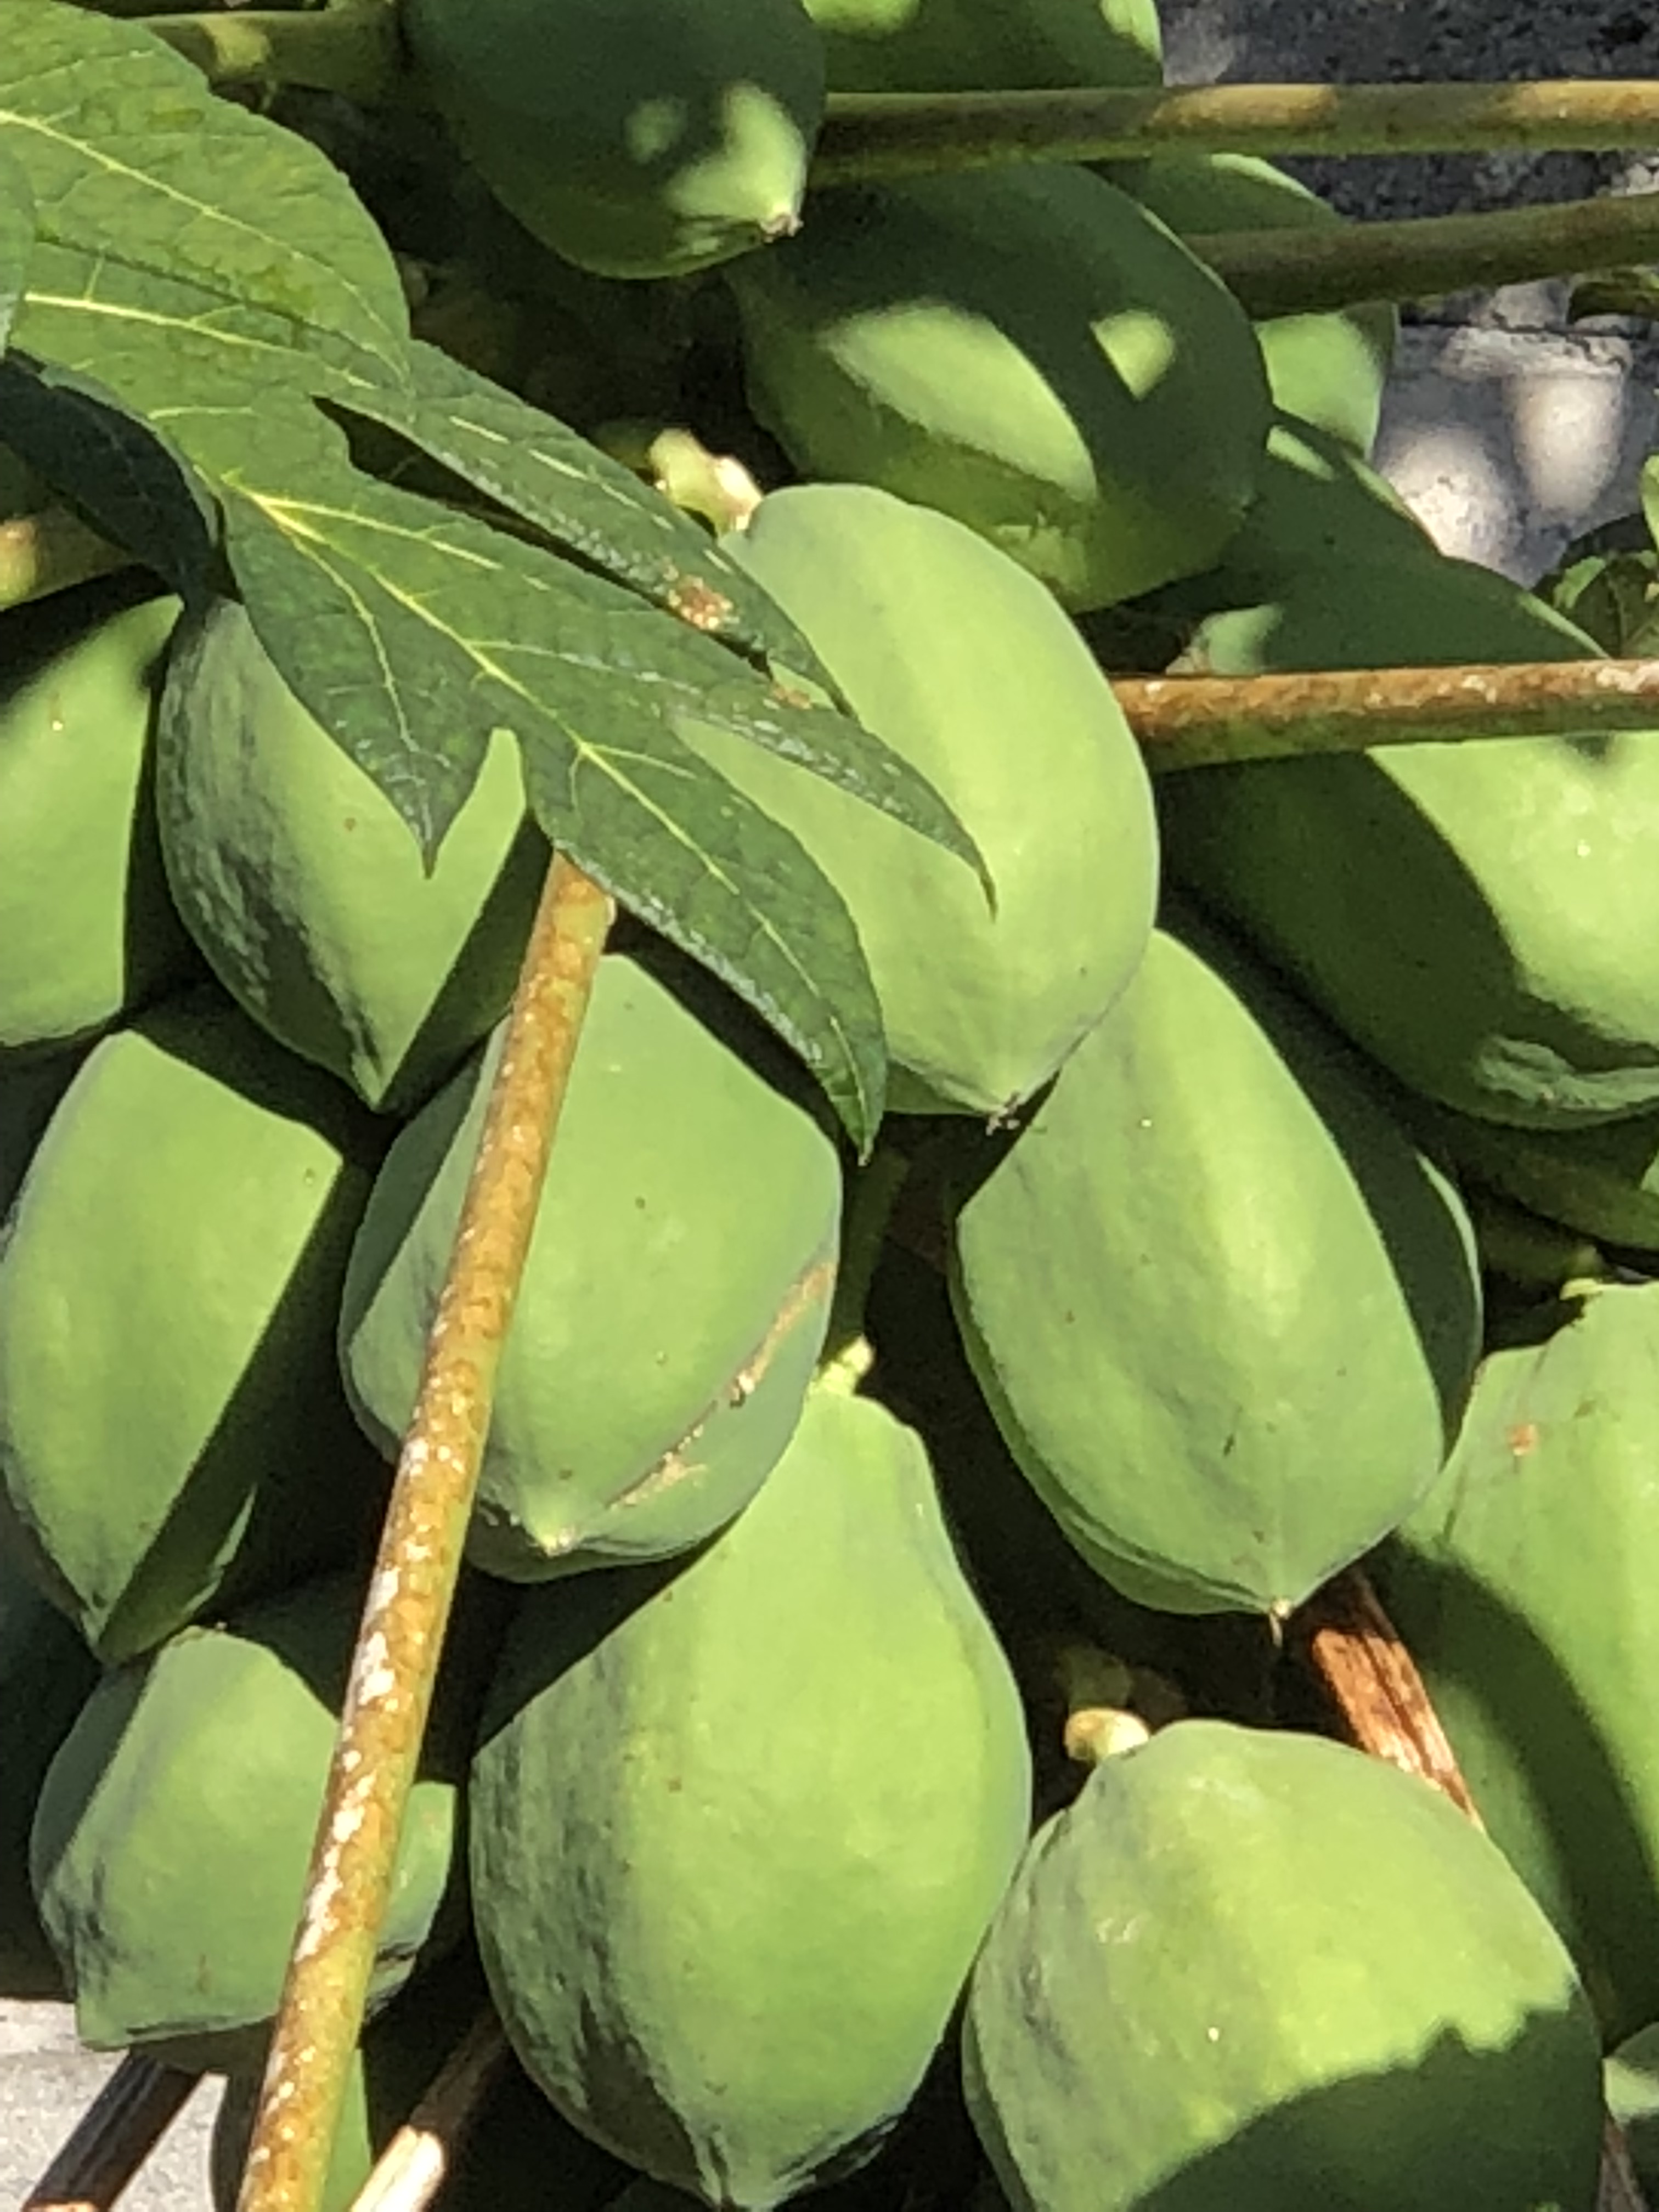
tropical, fruit, plant, leaf, flower, tree, food, produce